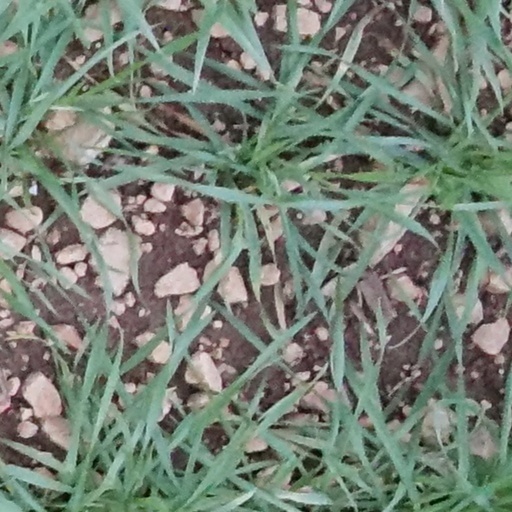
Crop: wheat